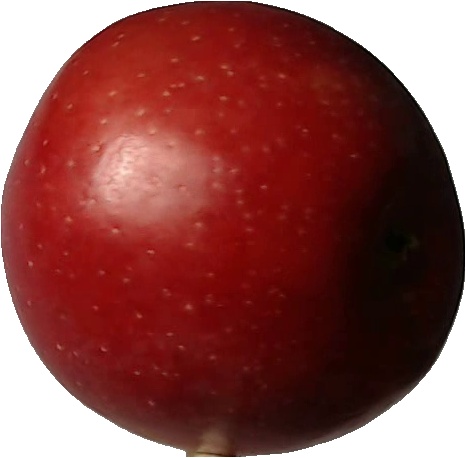
Label: apple_braeburn_1